Medusa (Bernini)

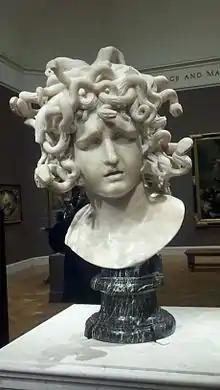
The bust on display in San Francisco after cleaning and restoration

Considerable technical analysis and restoration of the sculpture took place in 2006. The four month long restoration included non-destructive examination of the sculpture using infrared, ultraviolet and laser scanning as well as traditional photography. The techniques used to create the sculpture were analyzed by studying tooling marks and surface finishes. The bust was gradually cleaned and its surface was restored.